Anglia Ruskin University

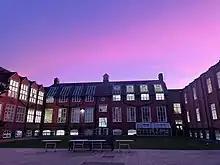
The Cambridge School of Art

ARU London has two locations. The Farringdon Building is situated on Charterhouse Street in Holborn, which borders the City of London. The East India Building is located in the former East India Docks, adjacent to Canary Wharf in the London Borough of Tower Hamlets.